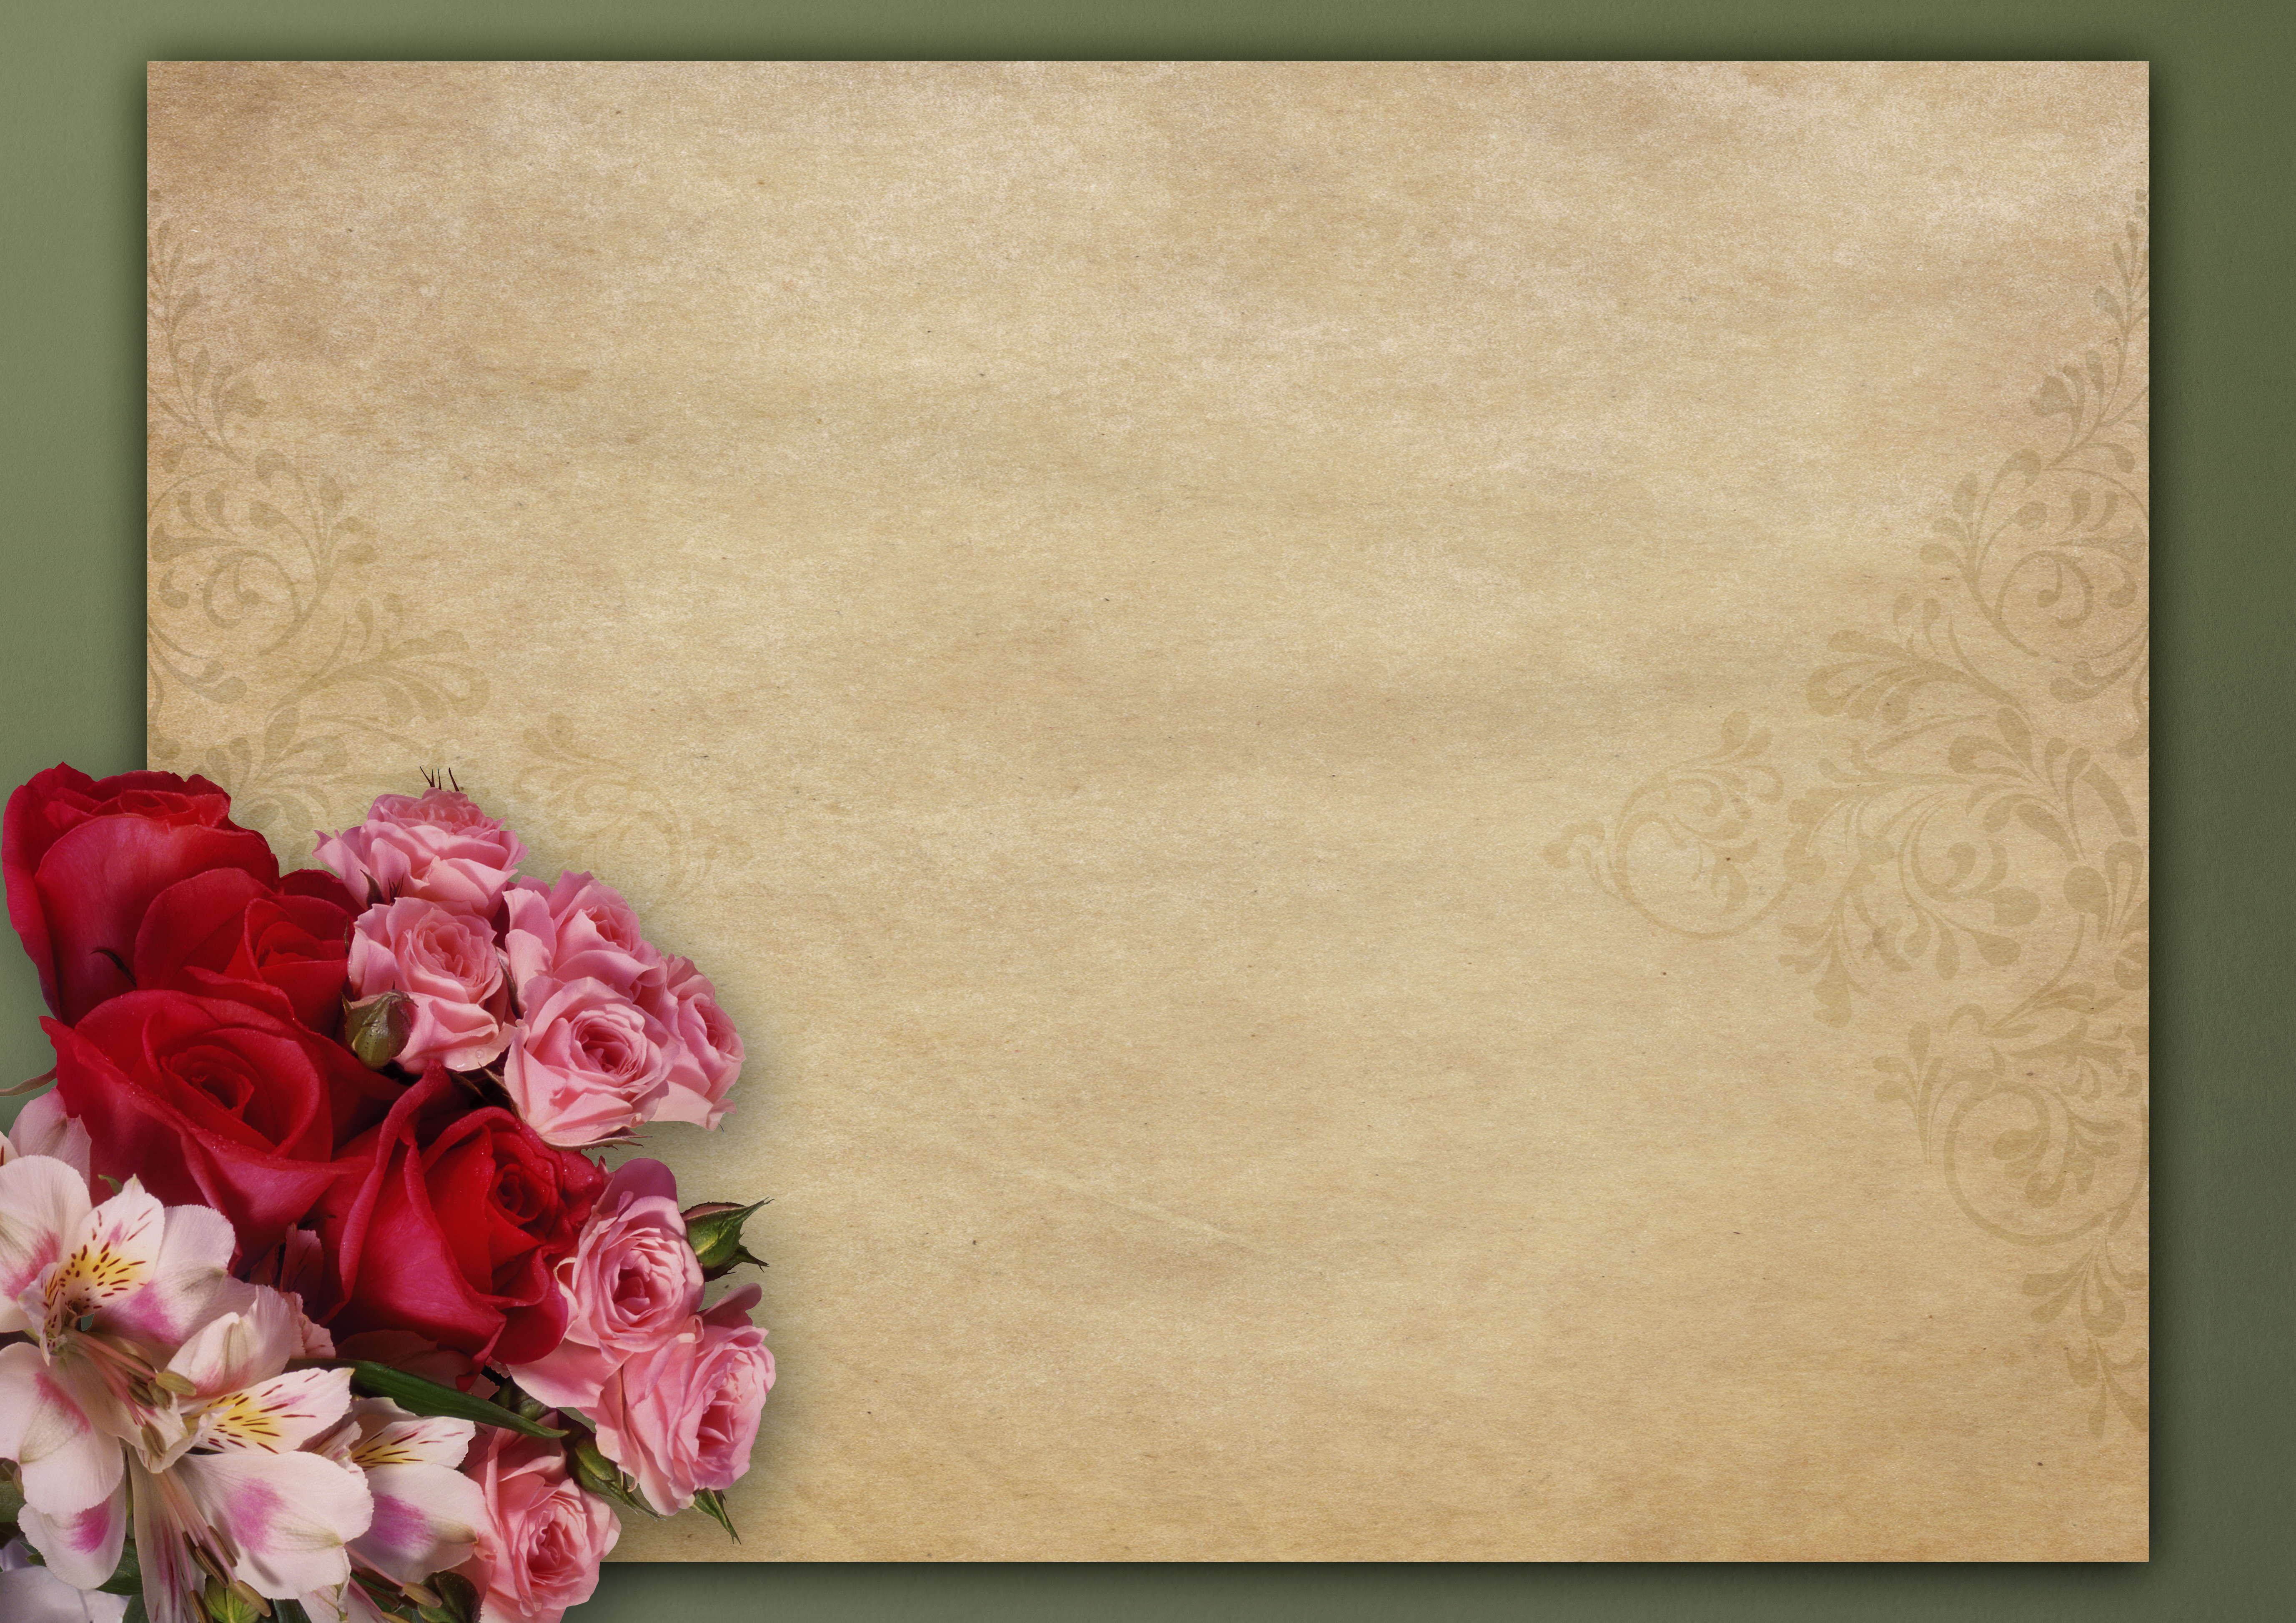
flowers, frame, vintage, greeting card, wedding, copy space, romantic, love, decorative, decorated, birthday, scrapbooking, floral, red, template, greeting, welcome, paper, postcard, invitation, texture, ornaments, background, pink, flower, picture frame, plant, garden roses, petal, floral design, rose, rectangle, paper product, interior design, rose family, envelope, wallpaper